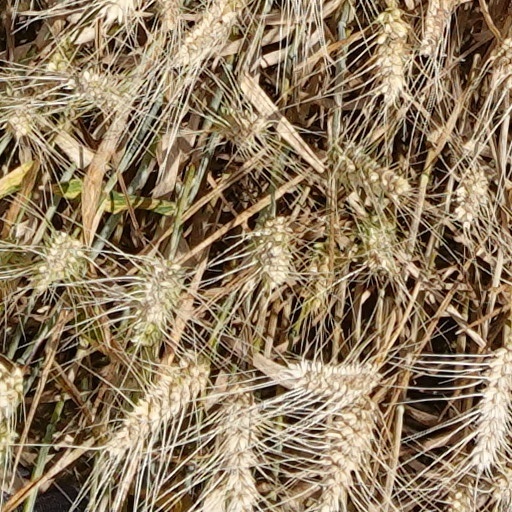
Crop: wheat